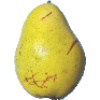
Label: Pear Monster 1